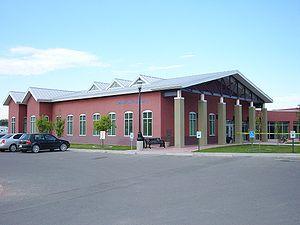
La ville de Aztec est le siège du comté de San Juan, situé dans le Nouveau-Mexique, aux États-Unis.